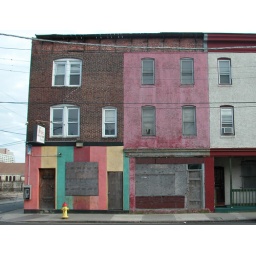
A little color in an often black and white city. Midtown, Atlantic City, New Jersey